Felix Drahotta

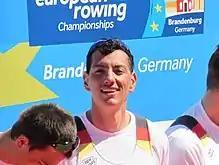
Drahotta in 2016

Felix Drahotta (born 1 January 1989) is a German former representative rower. He is a three-time Olympian, an Olympic silver medallist and rowed in the German men's eight at consecutive World Rowing Championships from 2013 and 2015.